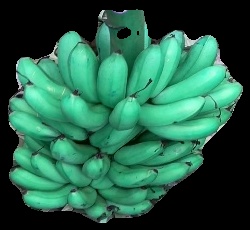
Variety: rasbale
Grade: grade1